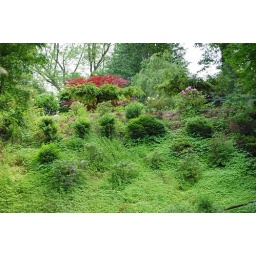
The bike path on Meadow Road in Farmington follows the river into the meadow and winds back around to Meadow Road again.